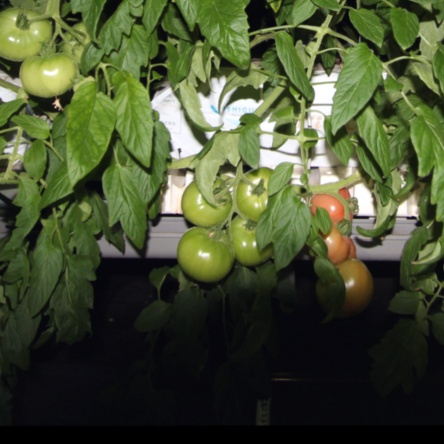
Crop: tomato